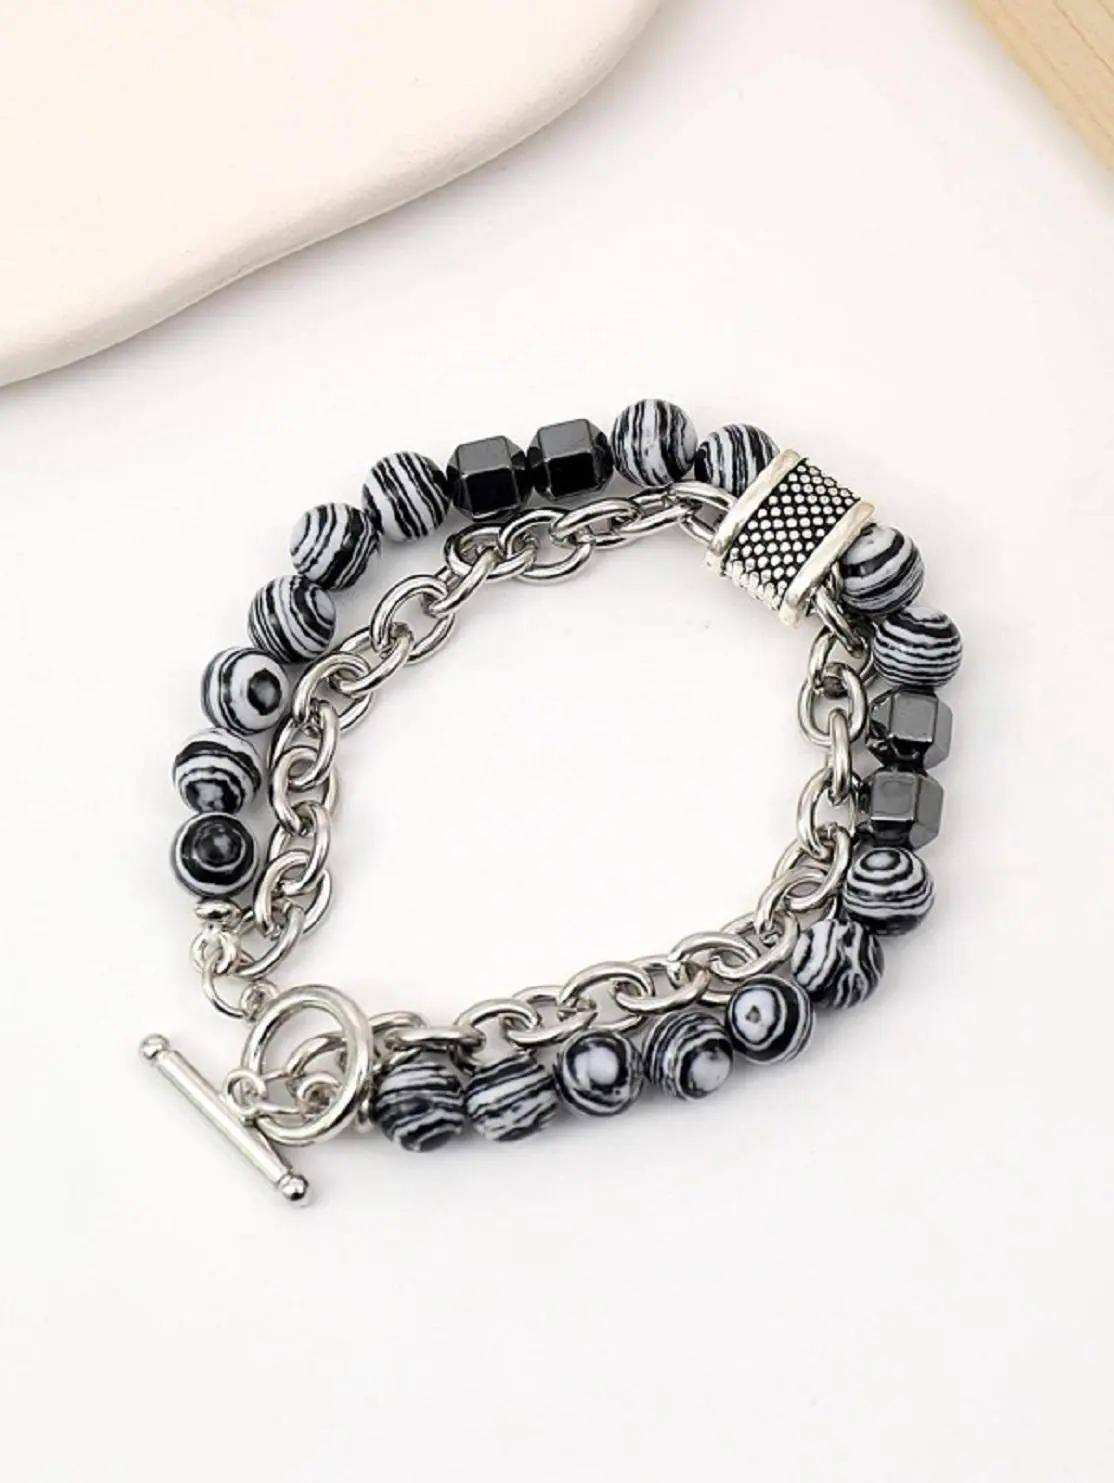
 AJS Stylish Bead Bracelets Malachite Bracelet Beaded Chain Bracelet For Women & Men (Pack Of-1,Grey)
Type: Bracelets & Bangles
Brand: AJS
Price: Rs. 269
 Introducing AJS Bracelets: Elevate Your Style with Premium Quality Bracelets for Men, Women & CouplesDiscover the epitome of elegance and fashion with AJS Bracelets, a collection designed to cater to the diverse tastes of men, women, and couples seeking the perfect accessory to adorn their wrists. Crafted with meticulous attention to detail, our bracelets blend multi-design creativity with premium quality materials to create stunning pieces that resonate with individual style.For Men:AJS Bracelets understands that modern men seek accessories that reflect their unique personalities. Our range of bracelets for men combines masculinity with sophistication. From sleek leather bands to intricate metalwork, our designs offer a variety that suits both formal and casual occasions. Whether you're aiming for a rugged look or a refined appearance, AJS Bracelets for men will effortlessly complement your attire.For Women:Elegance knows no boundaries, and our collection of bracelets for women stands as a testament to that. From delicate chains embellished with intricate charms to bolder beaded options that exude confidence, our designs cater to a myriad of styles. Adorn your wrist with a touch of grace and let your individuality shine through with AJS Bracelets.For Couples:Celebrate the bond you share with your significant other through our couples' bracelets. Crafted to symbolize unity and connection, these bracelets come in pairs, allowing you and your partner to showcase your love in a stylish and meaningful way. Choose from matching designs that resonate with your relationship and let your wrists tell a tale of togetherness.Premium Quality:At AJS Bracelets, quality is non-negotiable. Each piece is meticulously crafted using the finest materials, ensuring durability and a luxurious feel. Our commitment to excellence means that every bracelet undergoes rigorous quality checks, guaranteeing that you receive a piece that not only looks exceptional but also stands the test of time.Multi-Design Creativity:Variety is the spice of life, and AJS Bracelets embraces this philosophy. Our collection boasts a diverse array of designs, from minimalist and understated to bold and intricate. With an emphasis on creativity, our bracelets are designed to be an extension of your personality, allowing you to curate your desired look effortlessly.Beaded Bracelets:For those who appreciate the artistry of beadwork, our beaded bracelets are a testament to craftsmanship. The vibrant colors and intricate patterns of our beaded designs add an element of artistic flair to your ensemble. Each bead is carefully chosen and arranged, resulting in a piece that's as unique as you are.Elevate your style and make a statement with AJS Bracelets. Whether you're seeking an accessory to complete your outfit or a meaningful gift for a loved one, our collection offers a fusion of elegance, quality, and innovation that caters to every taste and occasion. Explore the world of AJS Bracelets and discover the perfect wrist adornments that resonate with your personal style journey.Disclaimer:Adds a touch of personal style and uniqueness.
Features: Stylish and trendy bracelet,Adjustable size to fit different wrist sizes,Suitable for both men and women,Ideal for casual or boho-chic fashion styles,Easy to put on and take off with a secure closure,Superior Quality & Skin Friendly: High Quality as per International Standards that makes it very skin friendly.,It has been made from toxic free materials Anti-Allergic and Safe for Skin.,It can be worn over long time periods without any complains of ach and swelling.Made from Premium Quality Material this product assures to remain in its Original Glory even after years of usage.